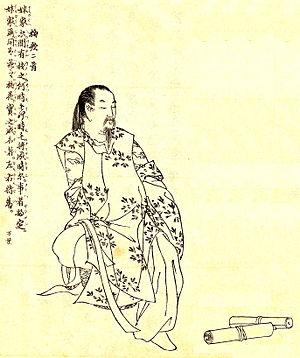
Fujiwara no Matate, 715 – 25 avril 766 est un noble japonais de l'époque de Nara. Il est le troisième fils du sangi Fujiwara no Fusasaki, fondateur de la branche Hokke du clan Fujiwara. Il atteint le rang de cour de 正三位 et la position de dainagon, puis à titre posthume celle de daijō-daijin. Son nom original est Yatsuka.